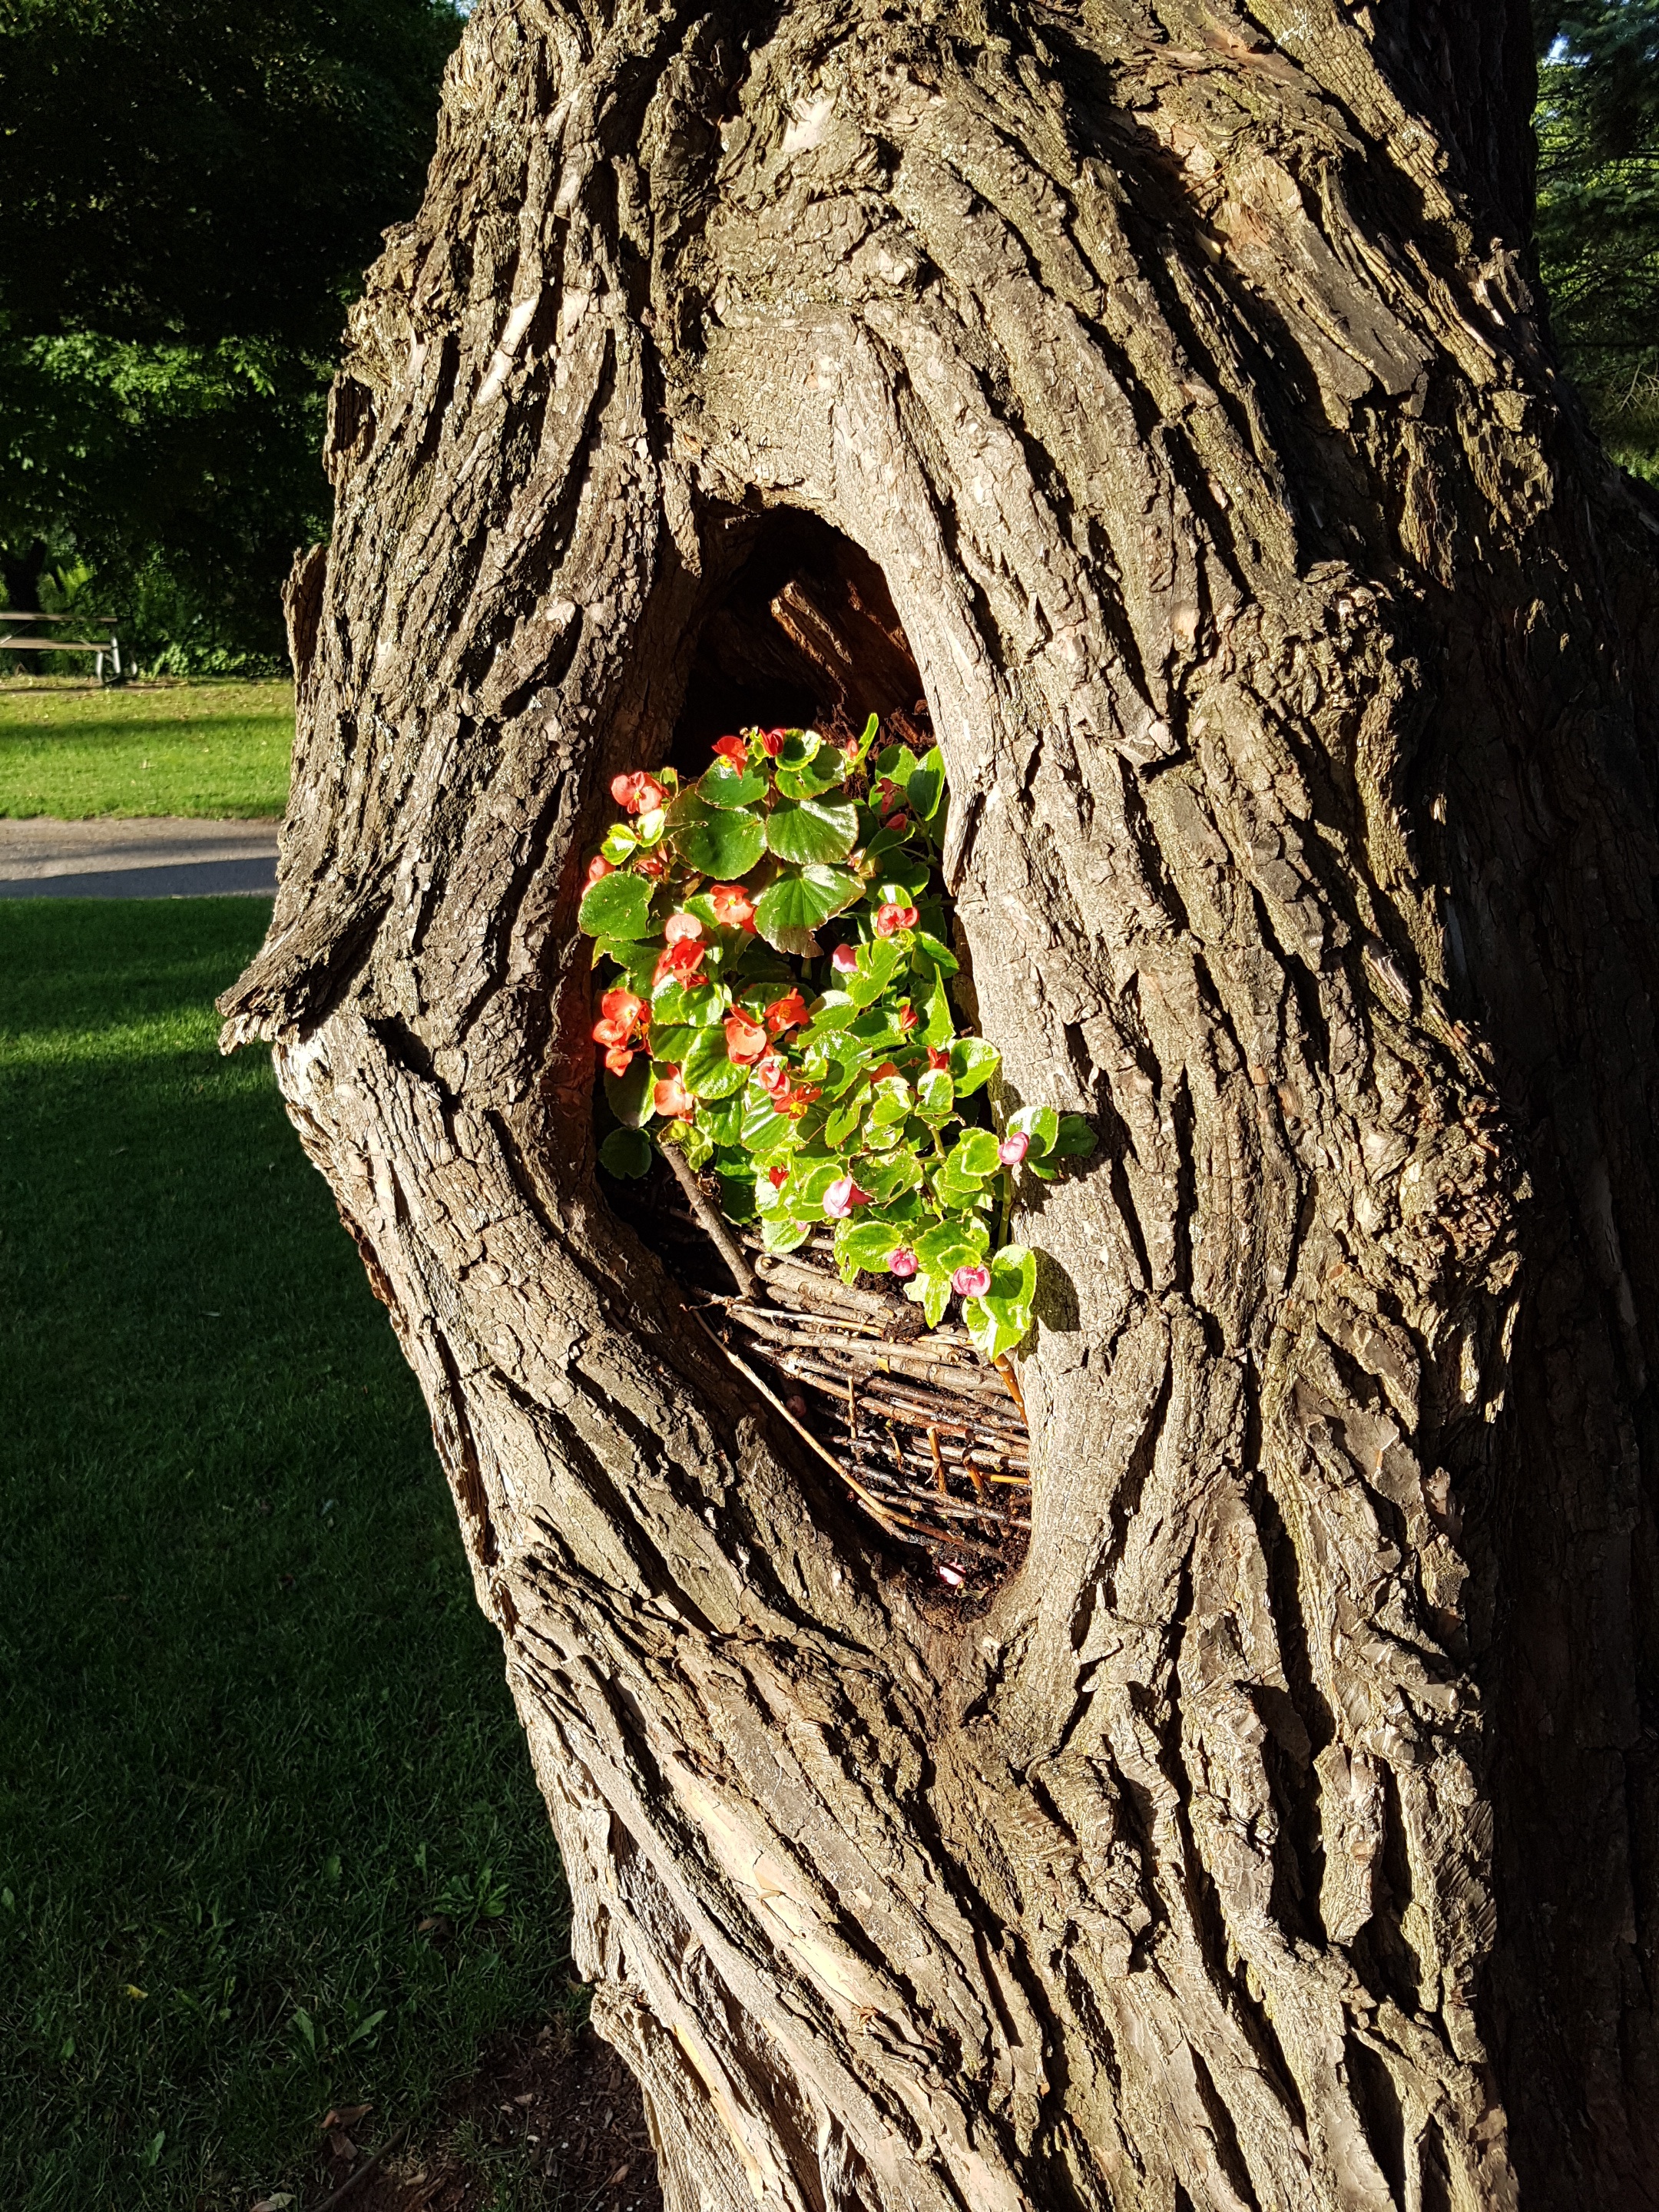
tree, nature, branch, plant, wood, leaf, flower, trunk, wildlife, green, autumn, botany, flora, fauna, woody plant